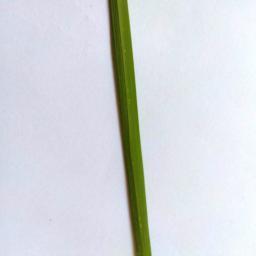
Label: Rice___Healthy